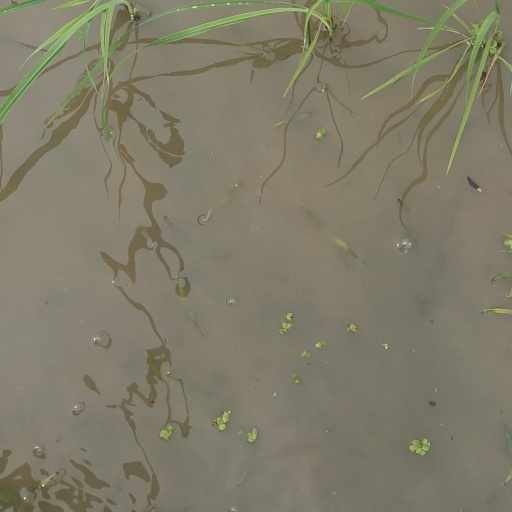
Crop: rice